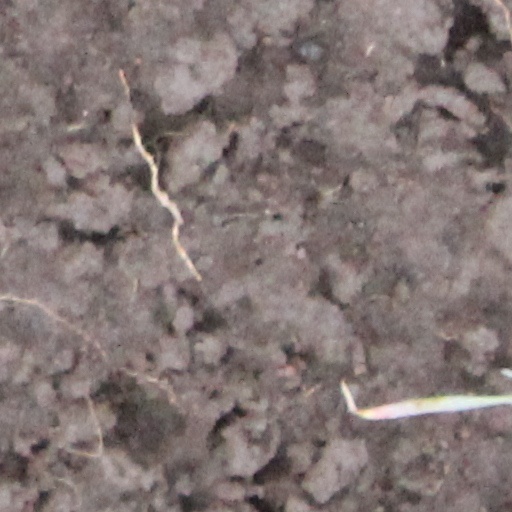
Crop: wheat